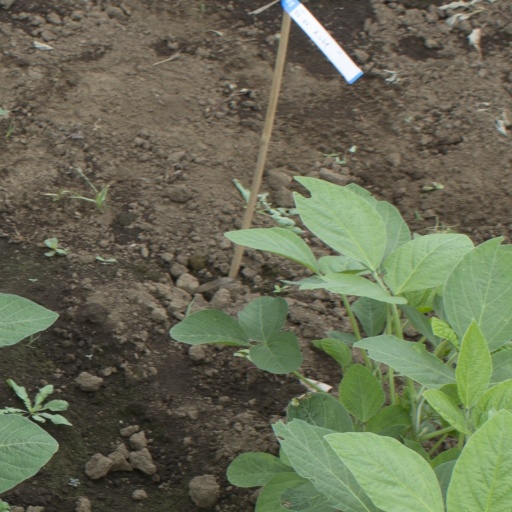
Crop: soybean